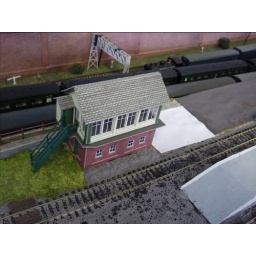
Signal box now glued in place, road for terrace housing also laid and ready for painting